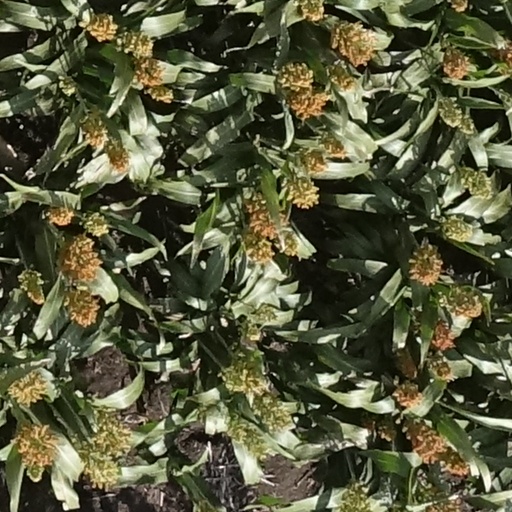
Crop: sorghum